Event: Nepal Earthquake
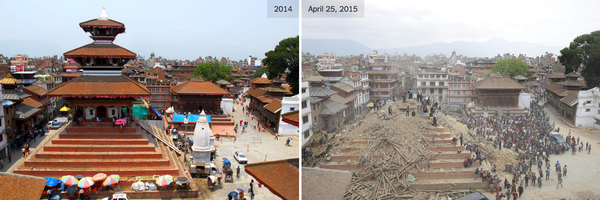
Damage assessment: damage